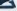
Number: 7